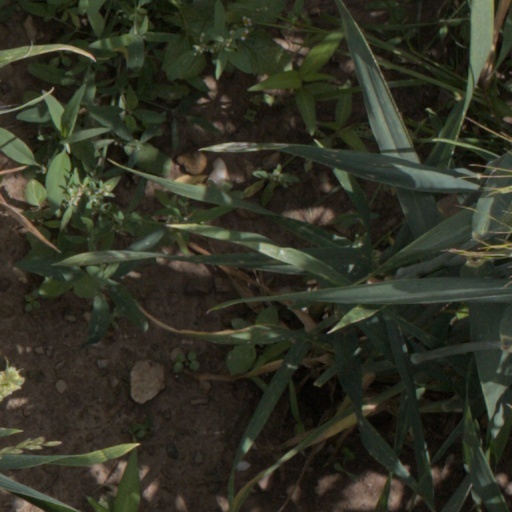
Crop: wheat